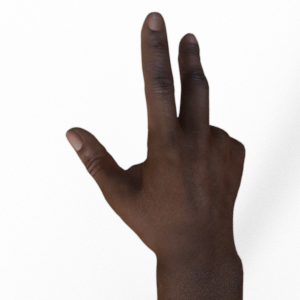
Label: scissors